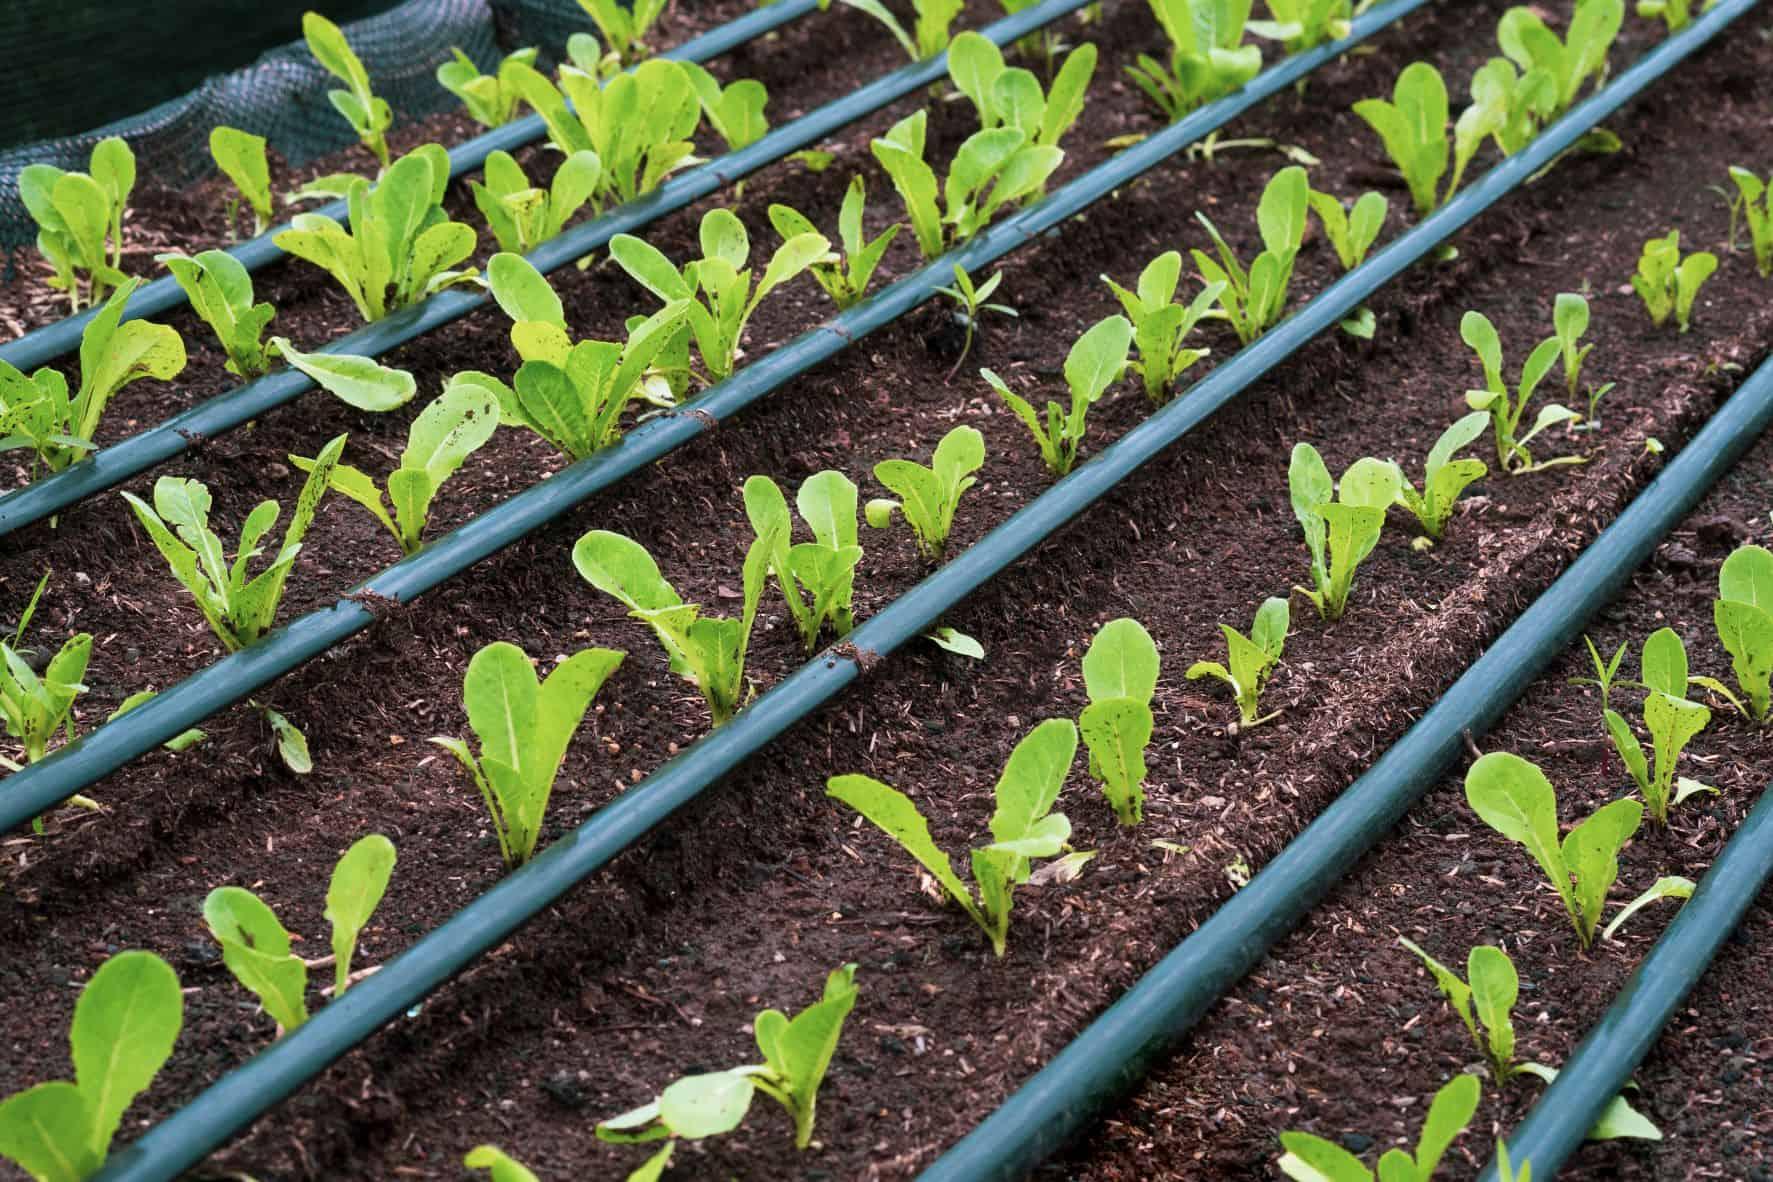
Shamba dogo lenye miche ya mimea midogo, ilyopandwa kwa mistari. Kati ya mistari ya mimea, kuna mabomba ya plastiki meusi ambayo ni sehemu ya fumo wa umwagili  wa matone. Huwa hutoa maji kidogo kidogo, moja kwa moja kwenye mizizi ya mimea. Ivyo, kusaidia kuhifadhi maji.